Jonathan Stephens

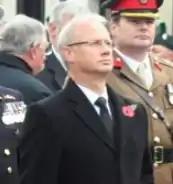
Stephens in 2018

Sir Jonathan Andrew de Sievrac Stephens, KCB (born 8 February 1960) is a retired British civil servant who was Permanent Secretary at the Northern Ireland Office between 2014 and 2020, and the Permanent Secretary of the Department for Culture, Media and Sport between 2006 and 2013. On his retirement, he was replaced as Permanent Secretary of the Northern Ireland Office by Madeleine Alessandri.